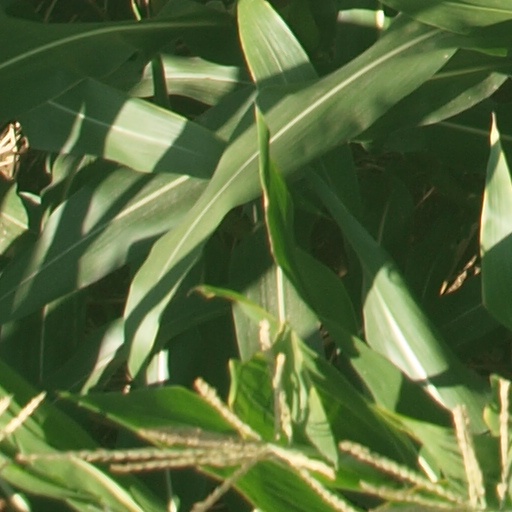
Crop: maize; corn